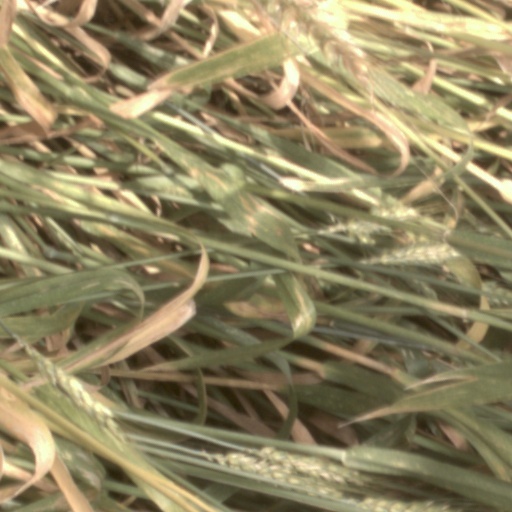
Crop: wheat